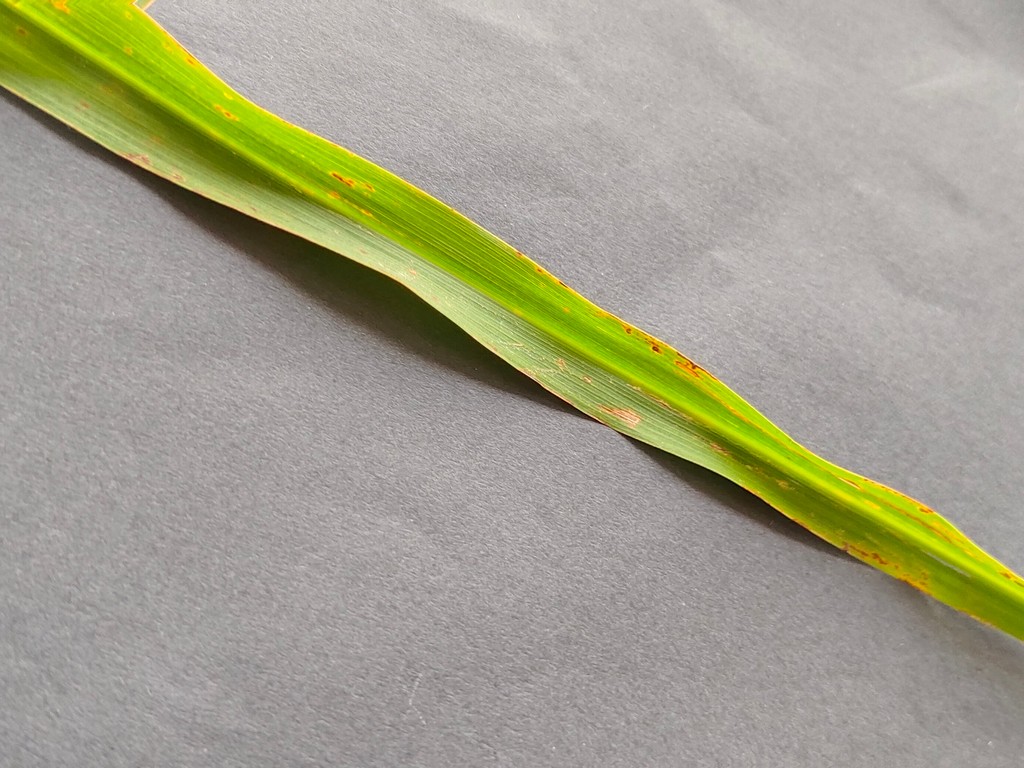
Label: Unhealthy